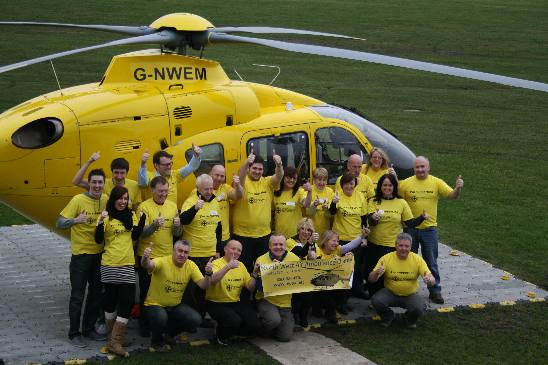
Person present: Yes